The Scarlet Pimpernel (1934 film)

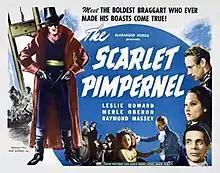
theatrical release lobby card

The Scarlet Pimpernel is a 1934 British adventure film directed by Harold Young and starring Leslie Howard, Merle Oberon, and Raymond Massey. Based on the 1905 play by Baroness Orczy and Montagu Barstow and the classic 1905 adventure novel by Orczy, the film is about an eighteenth-century English aristocrat (Howard) who leads a double life, passing himself off as an effete aristocrat while engaged in a secret effort to rescue French nobles from Robespierre's Reign of Terror. The film was produced by Alexander Korda. Howard's portrayal of the title character is often considered the definitive portrayal of the role. In 1941, he played a similar role in "'Pimpernel' Smith" but this time set in pre-WWII Germany.